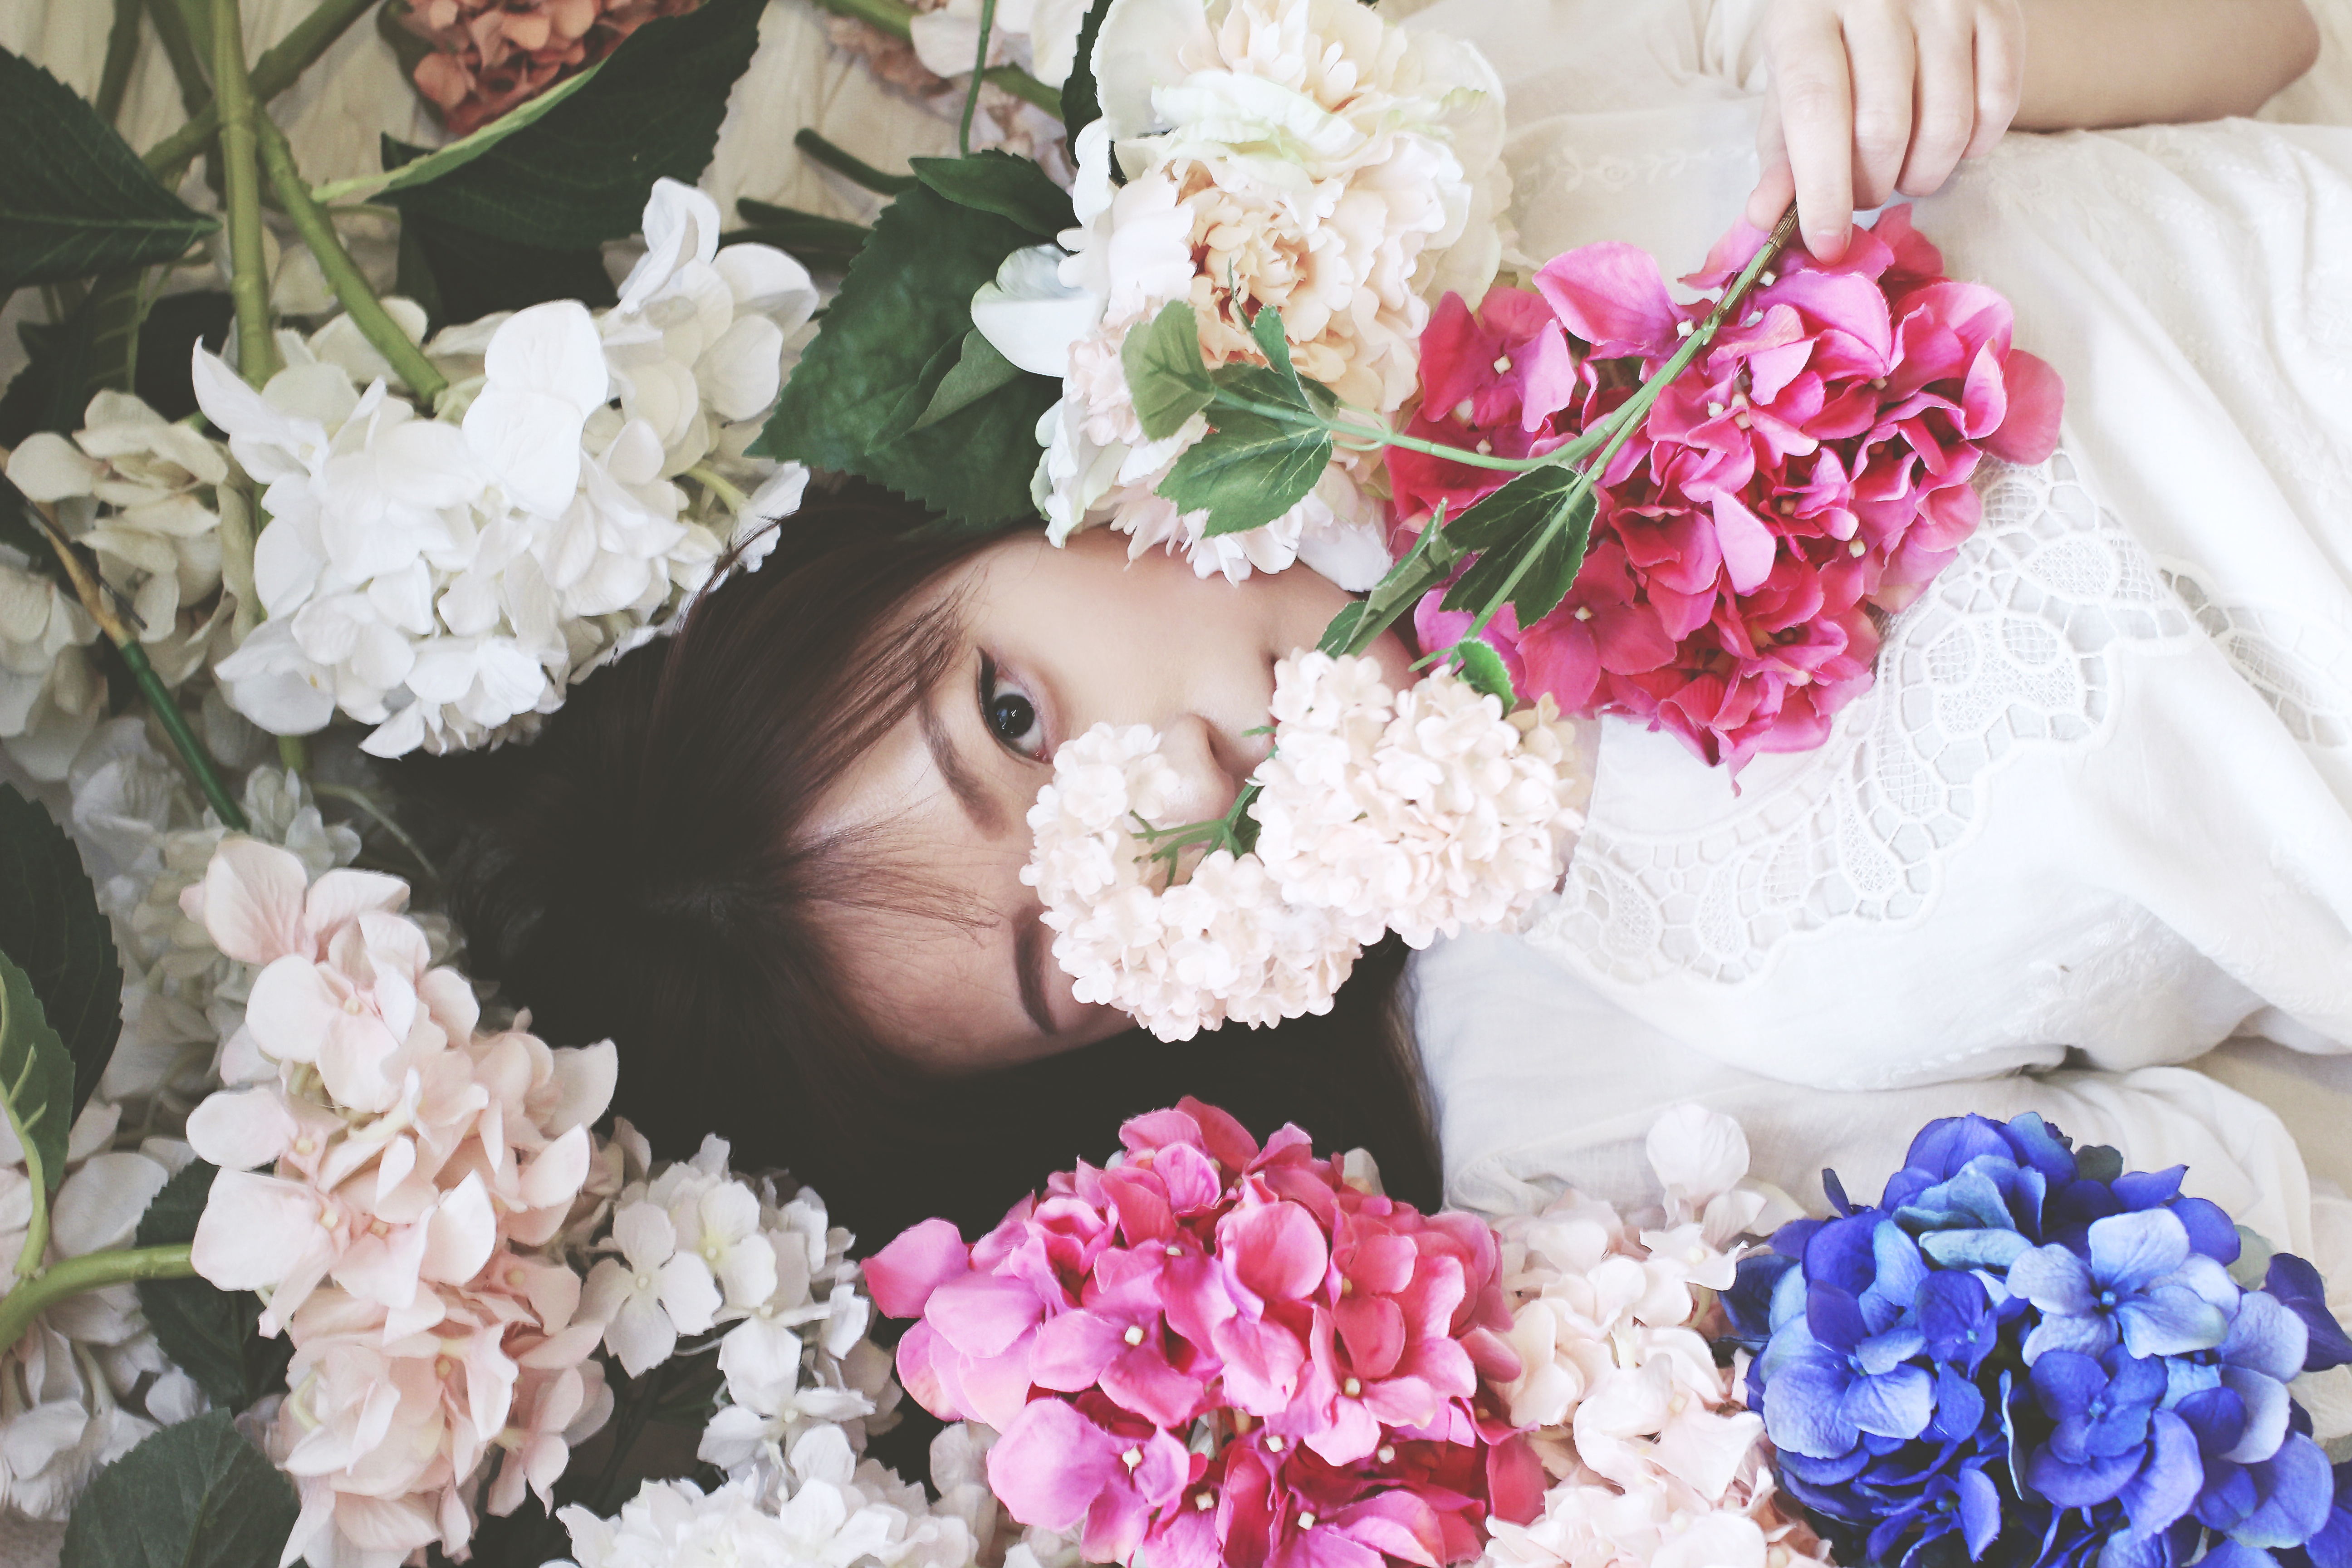
blossom, people, plant, woman, white, flower, petal, bouquet, spring, red, blue, pink, bride, flowers, portraits, beautiful, floristry, flowering plant, flower bouquet, floral design, women's, flower arranging